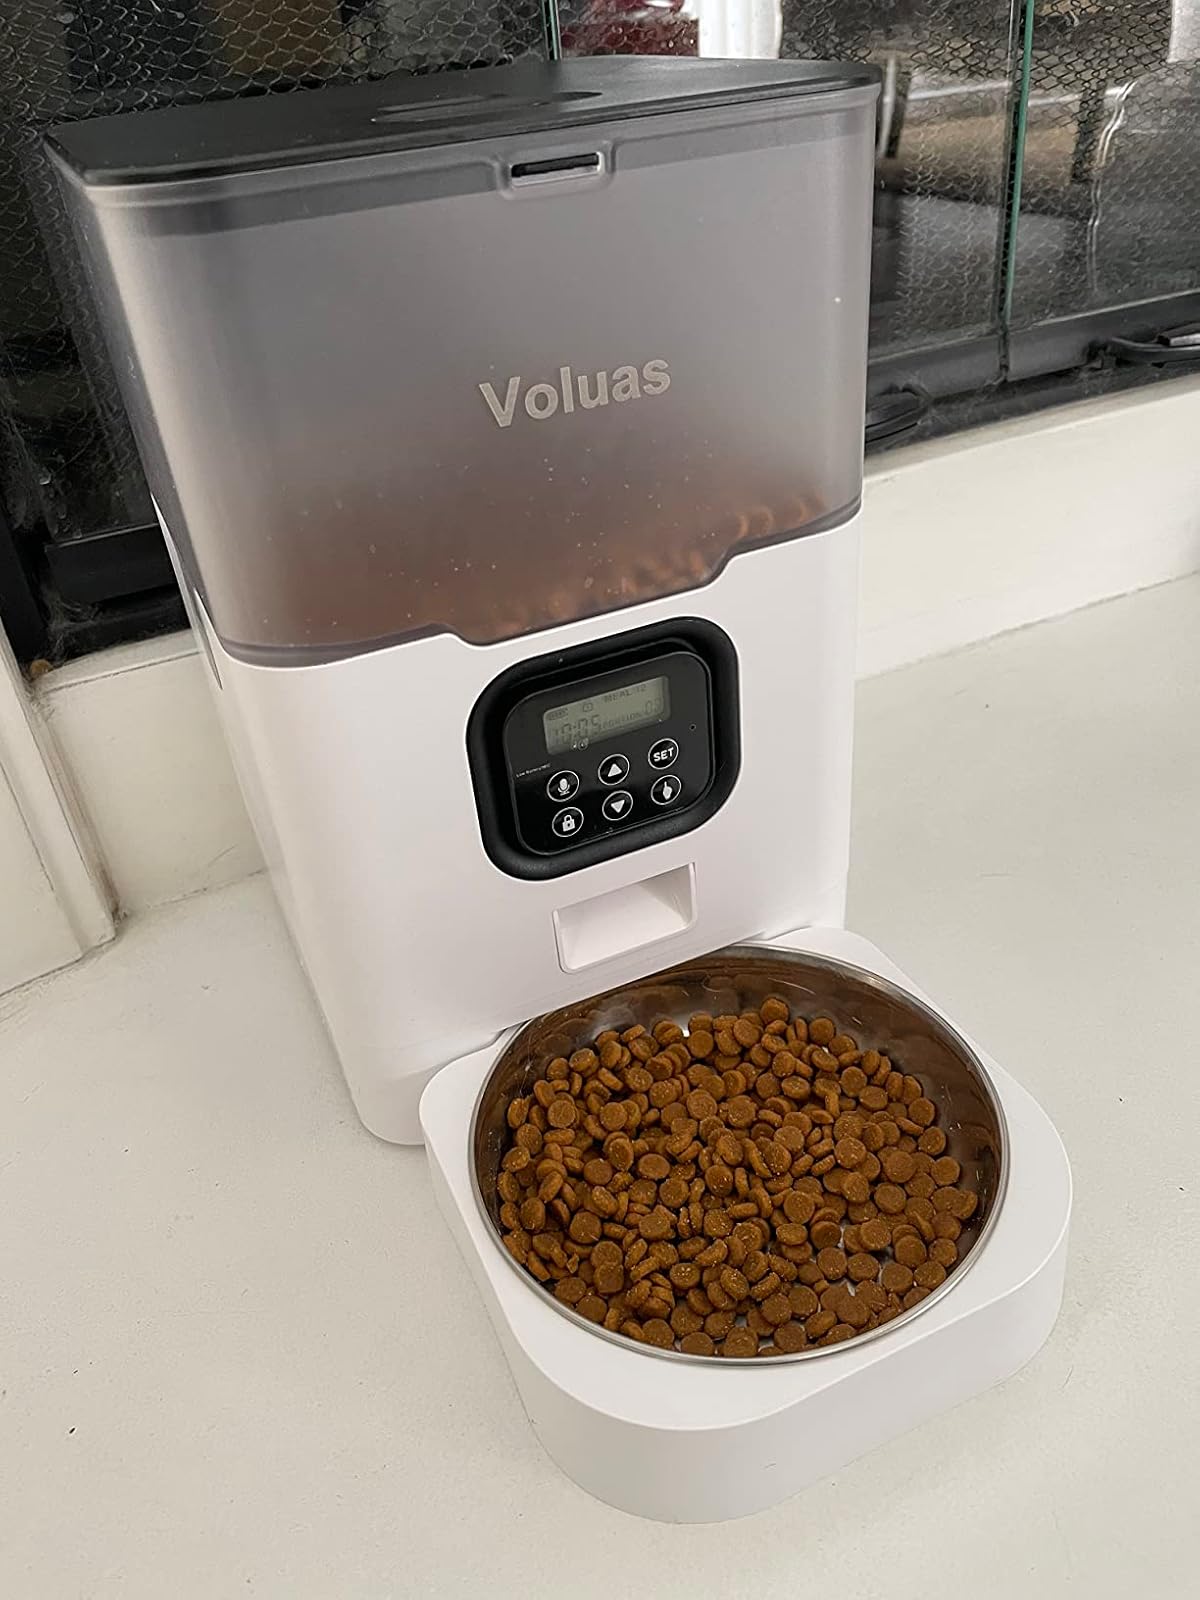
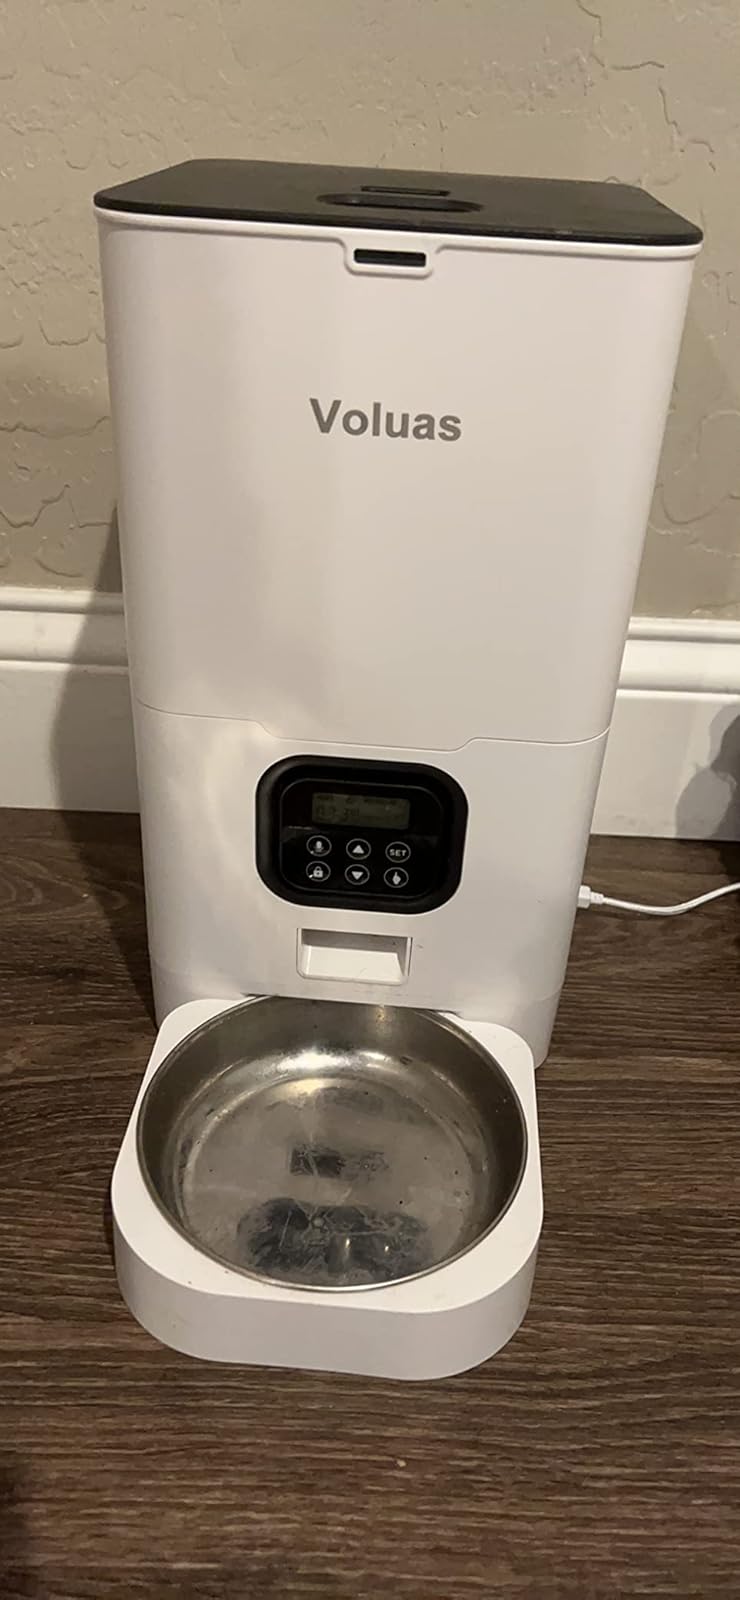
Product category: items_feeder
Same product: no